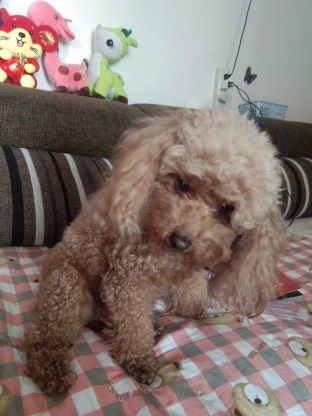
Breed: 7449-n000128-teddy